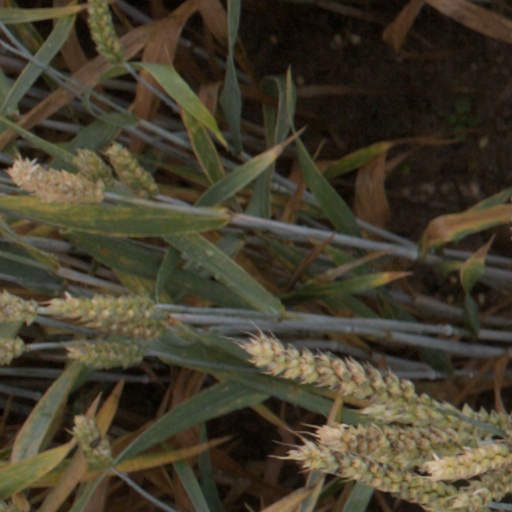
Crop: wheat